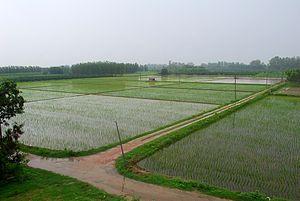
Le Pendjab est un État du nord-ouest de l'Inde. Le Pendjab est bordé à l'est par l'Himachal Pradesh, au sud par l'Haryana, le territoire de Chandigarh, au sud-ouest par le Rajasthan et à l'ouest par la province pakistanaise du Pendjab. La capitale de l'État est Chandigarh, un territoire et également la capitale de l'Haryana.